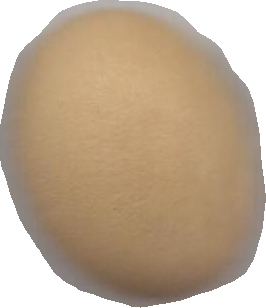
Variety: Dega